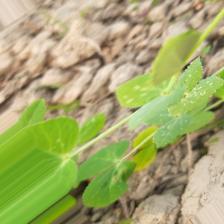
Label: Powdery Mildew